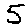
Label: 5